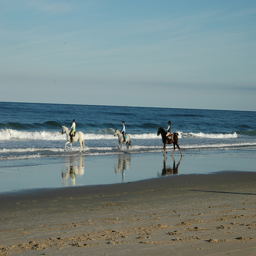
A few people ride horseback on a beach
People riding horses down the beach along the water
Three riders on horses going along the ocean's edge.
three people horseback riding on the beach during low tide
three people are riding horses on the sand at the beach